Star of Bethlehem

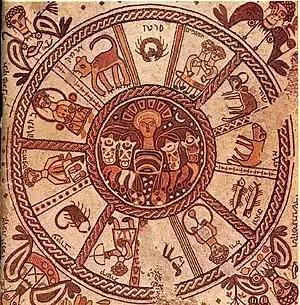
A zodiac from a 6th-century mosaic at a synagogue in Beit Alpha, Israel

The Magi told Herod that they saw the star "in the East," or according to some translations, "at its rising", which may imply the routine appearance of a constellation, or an asterism. One theory interprets the phrase in Matthew 2:2, "in the east," as an astrological term concerning a "heliacal rising." This translation was proposed by Edersheim and Heinrich Voigt, among others. The view was rejected by the philologist Franz Boll (1867–1924). Two modern translators of ancient astrological texts insist that the text does not use the technical terms for either a heliacal or an acronycal rising of a star. However, one concedes that Matthew may have used layman's terms for a rising.